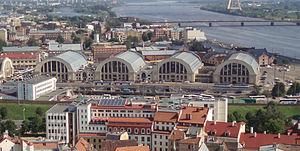
Riga est la capitale de la Lettonie. Construite sur la mer Baltique au fond du golfe de Riga, dans lequel se jette la Daugava, c'est un centre industriel, commercial, culturel et financier majeur de la région de Vidzeme.
Le marché central de Riga est situé à Riga en Lettonie.